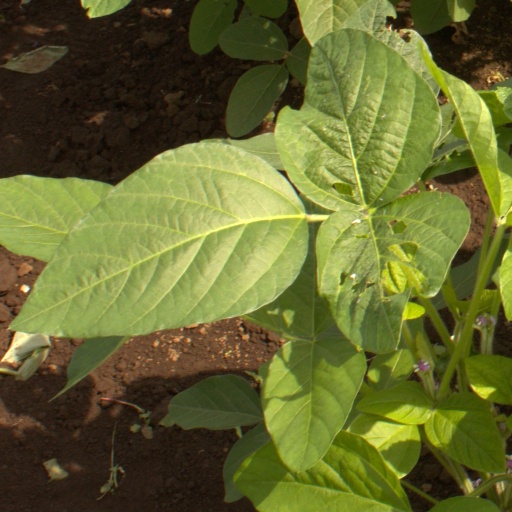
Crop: soybean